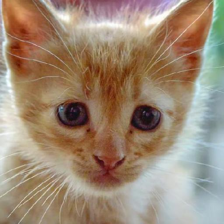
Label: animals